History of bras

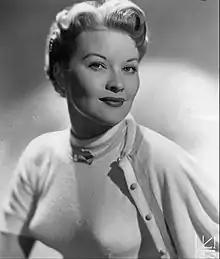
Patti Page wearing a bullet bra, 1955

The culturally preferred silhouette among Western women during the 1930s was a pointy bust, which further increased demand for a forming garment. The word "brassiere" was gradually shortened to "bra" in the 1930s. According to a 1934 survey by "Harper's Bazaar", "bra" was the most commonly used expression for the garment among college women. In October 1932, the S.H. Camp and Company correlated the size and pendulousness of a woman's breasts to letters of the alphabet, ranging from A through D. In February 1933, Camp's advertising featured letter-labeled profiles of breasts in "Corset and Underwear Review". In 1937, Warner began to feature cup sizing in its products. Two other companies, Model and Fay-Miss, began to offer A, B, C, and D cups in the late 1930s. Catalog companies continued to use the designations Small, Medium, and Large through the 1940s.